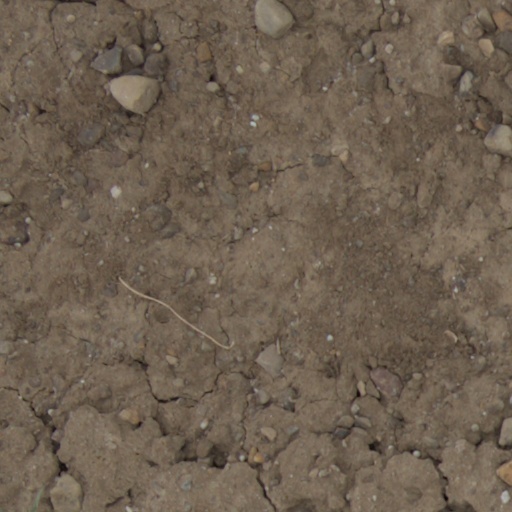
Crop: wheat